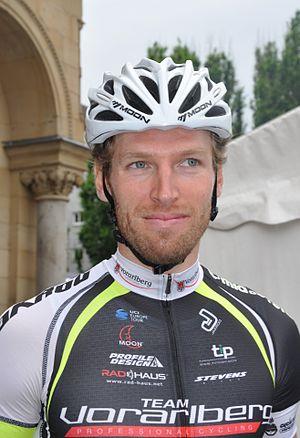
Žolt Der est un coureur cycliste hongrois, auparavant serbe, né le 25 mars 1983 à Subotica. Il court pour la Hongrie depuis début 2013.